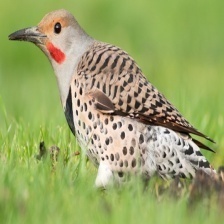
Species: NORTHERN FLICKER
Scientific name: COLAPTES AURATUS